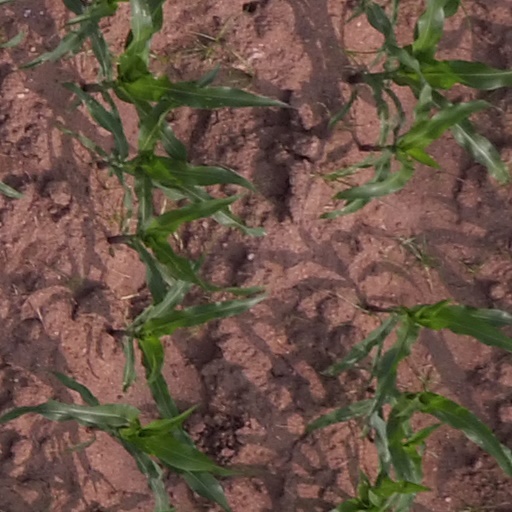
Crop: maize; corn